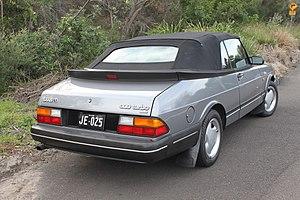
La Saab 900 est une automobile produite par le suédois Saab, commercialisée à partir de 1978 jusqu'en 1994 dans sa version classique, puis de 1994 à 1998 pour la seconde génération.